Education in Finland

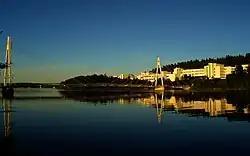
University of Jyväskylä Ylistönrinne campus

There are two sectors in the tertiary education: traditional universities ("yliopisto", "universitet") and universities of applied sciences ("ammattikorkeakoulu", "yrkeshögskola", or "AMK"/"YH" for short). Admissions are based on the high school final GPA, the high school final exam (the "abitur"), and the university entrance examinations. The selection process is fully transparent, merit-based, and objective; there are no application essays, no human factor in selection, no underrepresented minority support (except for preset quotas for Swedish speakers), and no weight on extracurricular activities. Moreover, the entrance examinations are rarely long multiple-choice exams, and instead consist of a smaller number of longer and more complicated questions that are supposed to test more than memorization and quick mechanical problem solving. Therefore, the selection process is very different from many other countries.